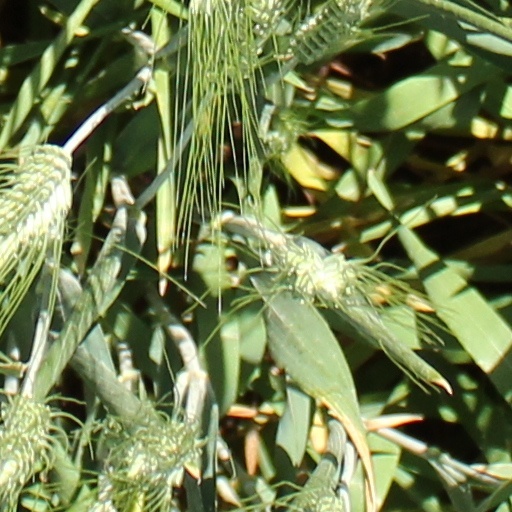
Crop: wheat